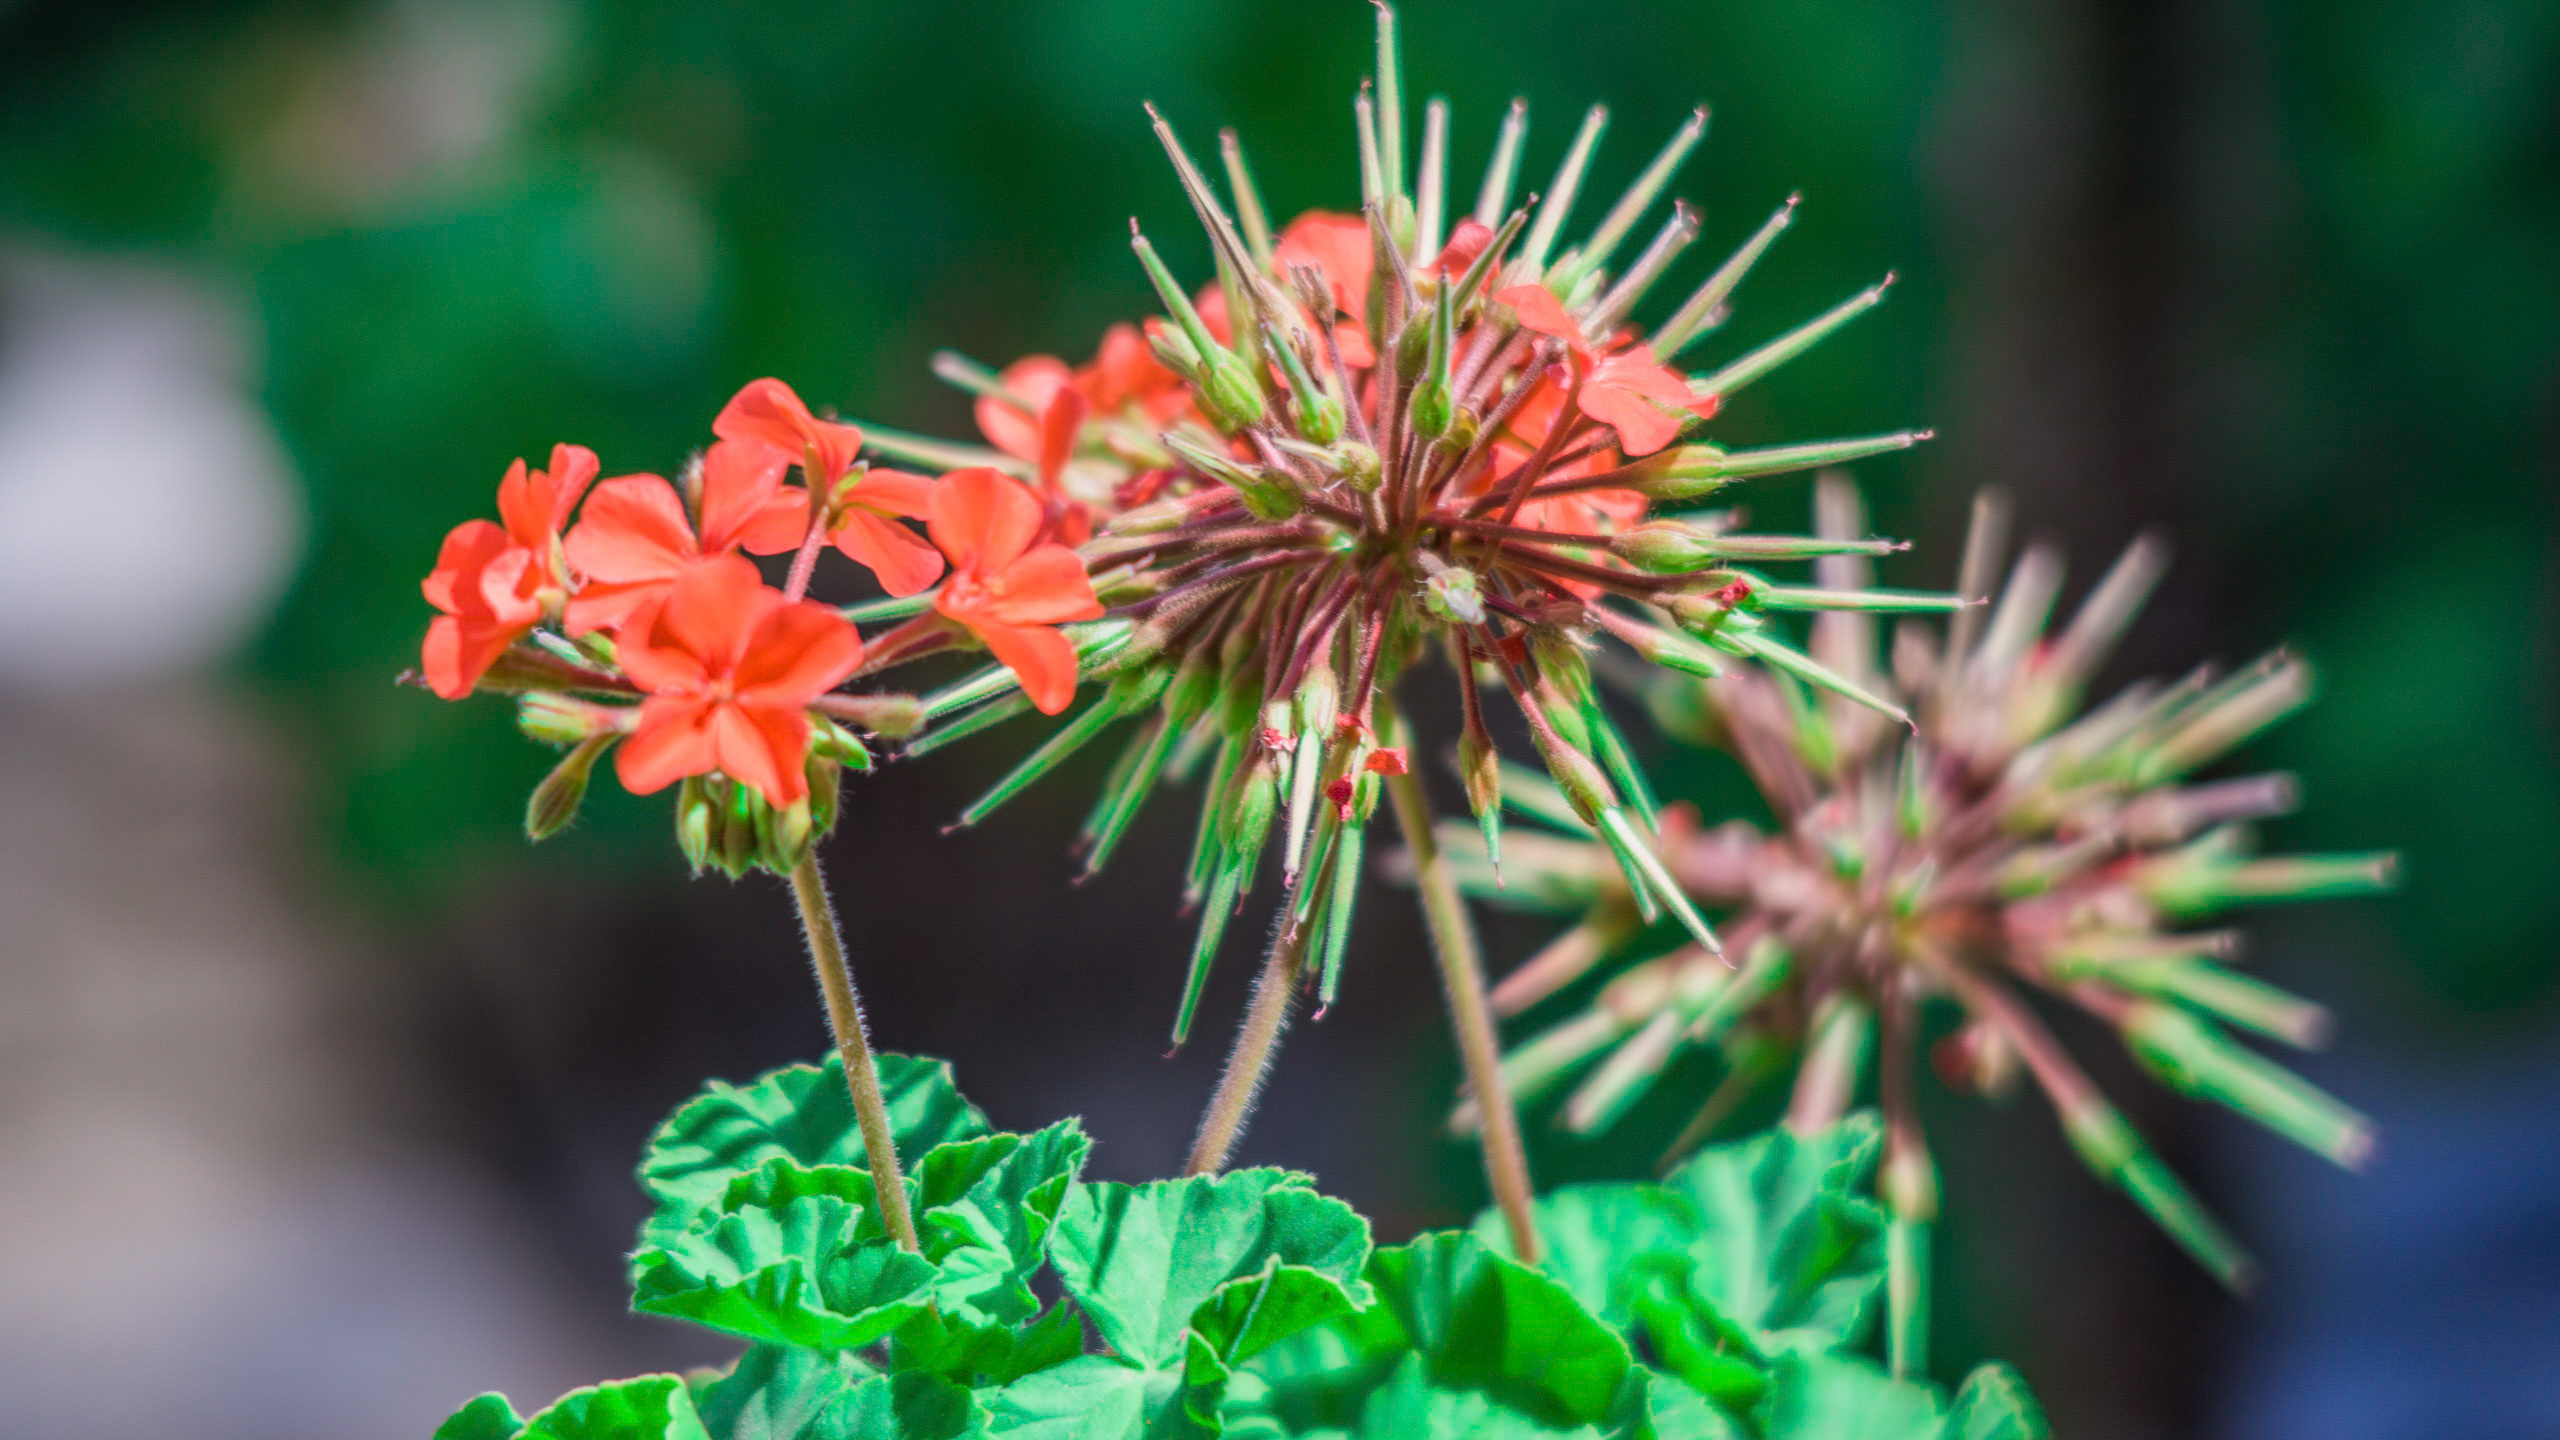
flower, flowering plant, plant, botany, wildflower, combretaceae, geranium, perennial plant